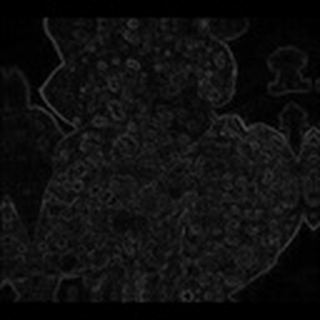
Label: cotton_powdery_mildew